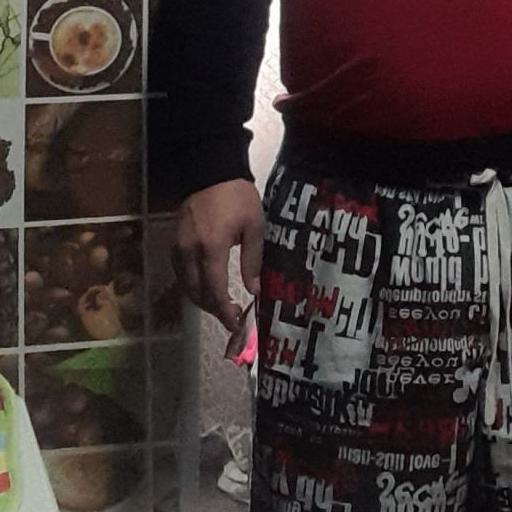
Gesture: no_gesture